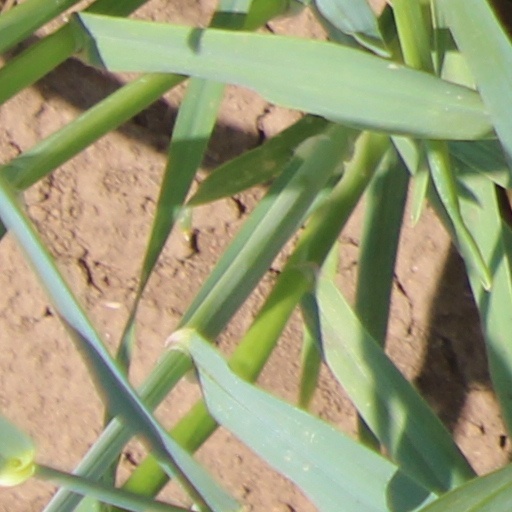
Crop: wheat